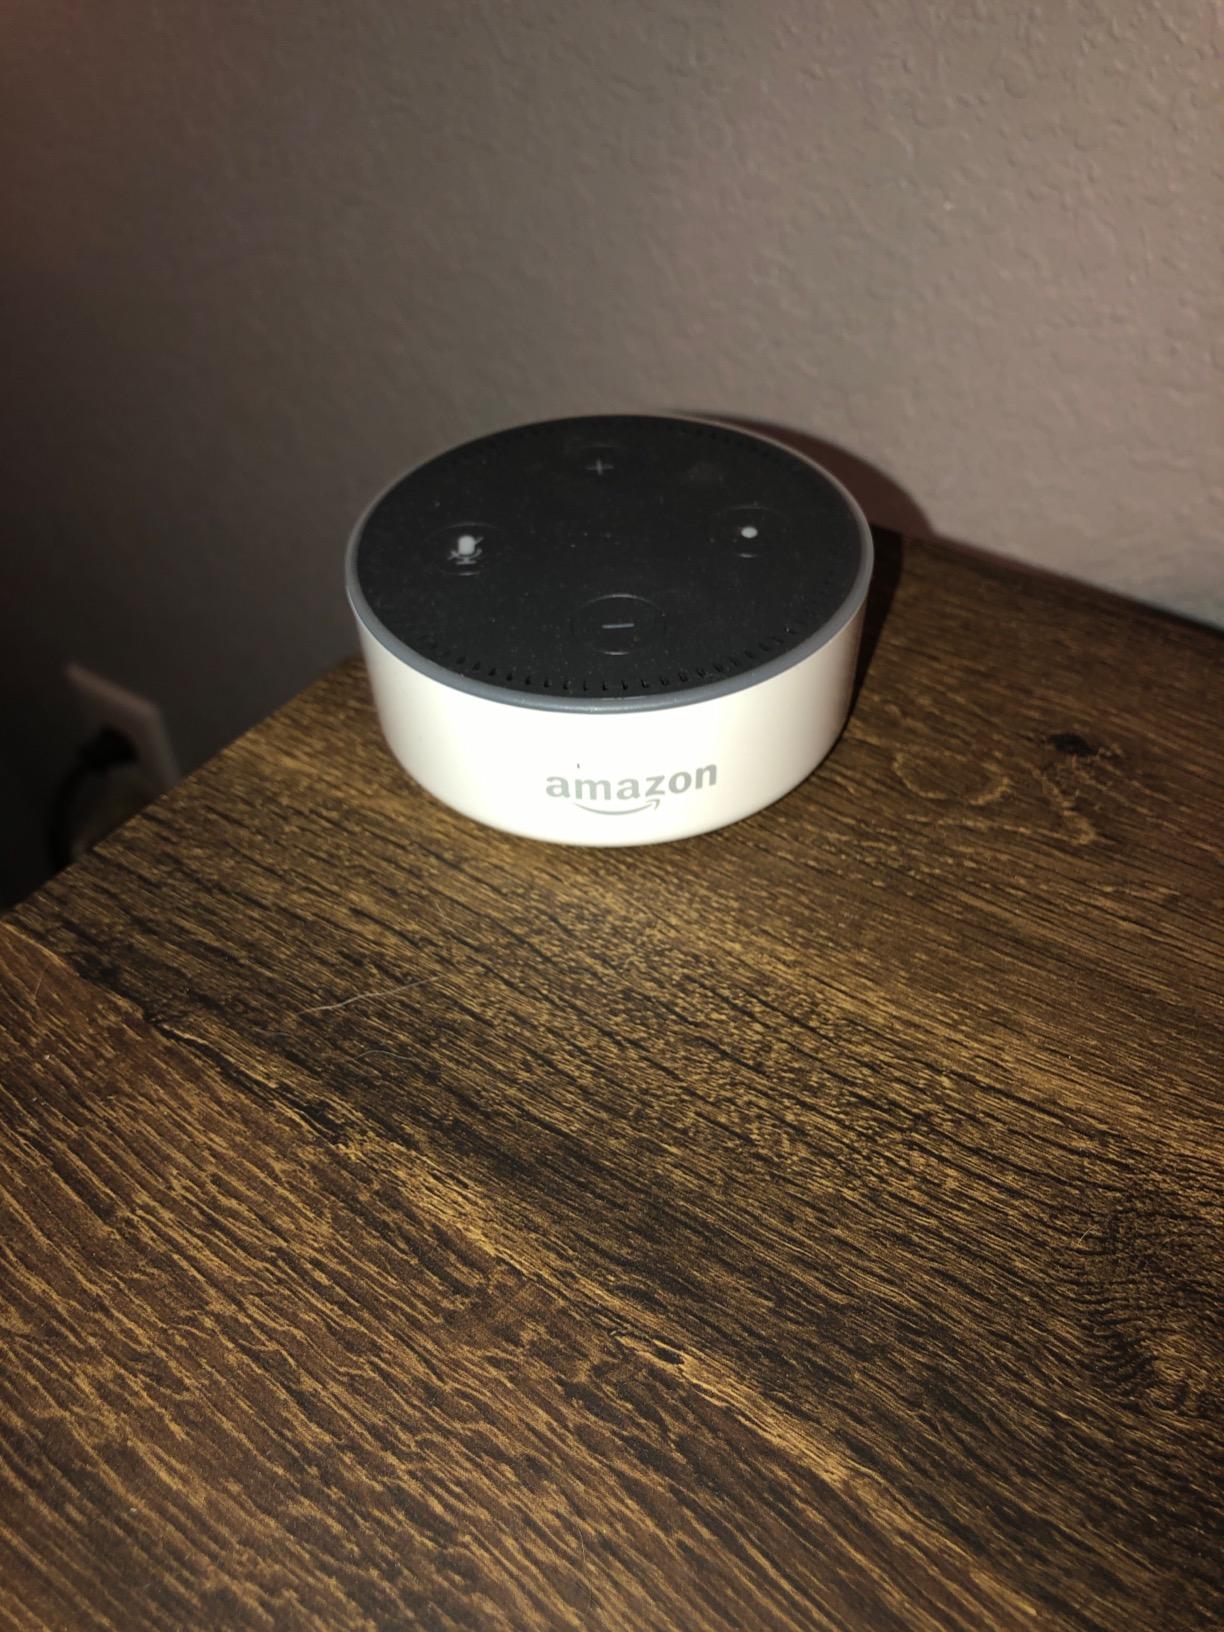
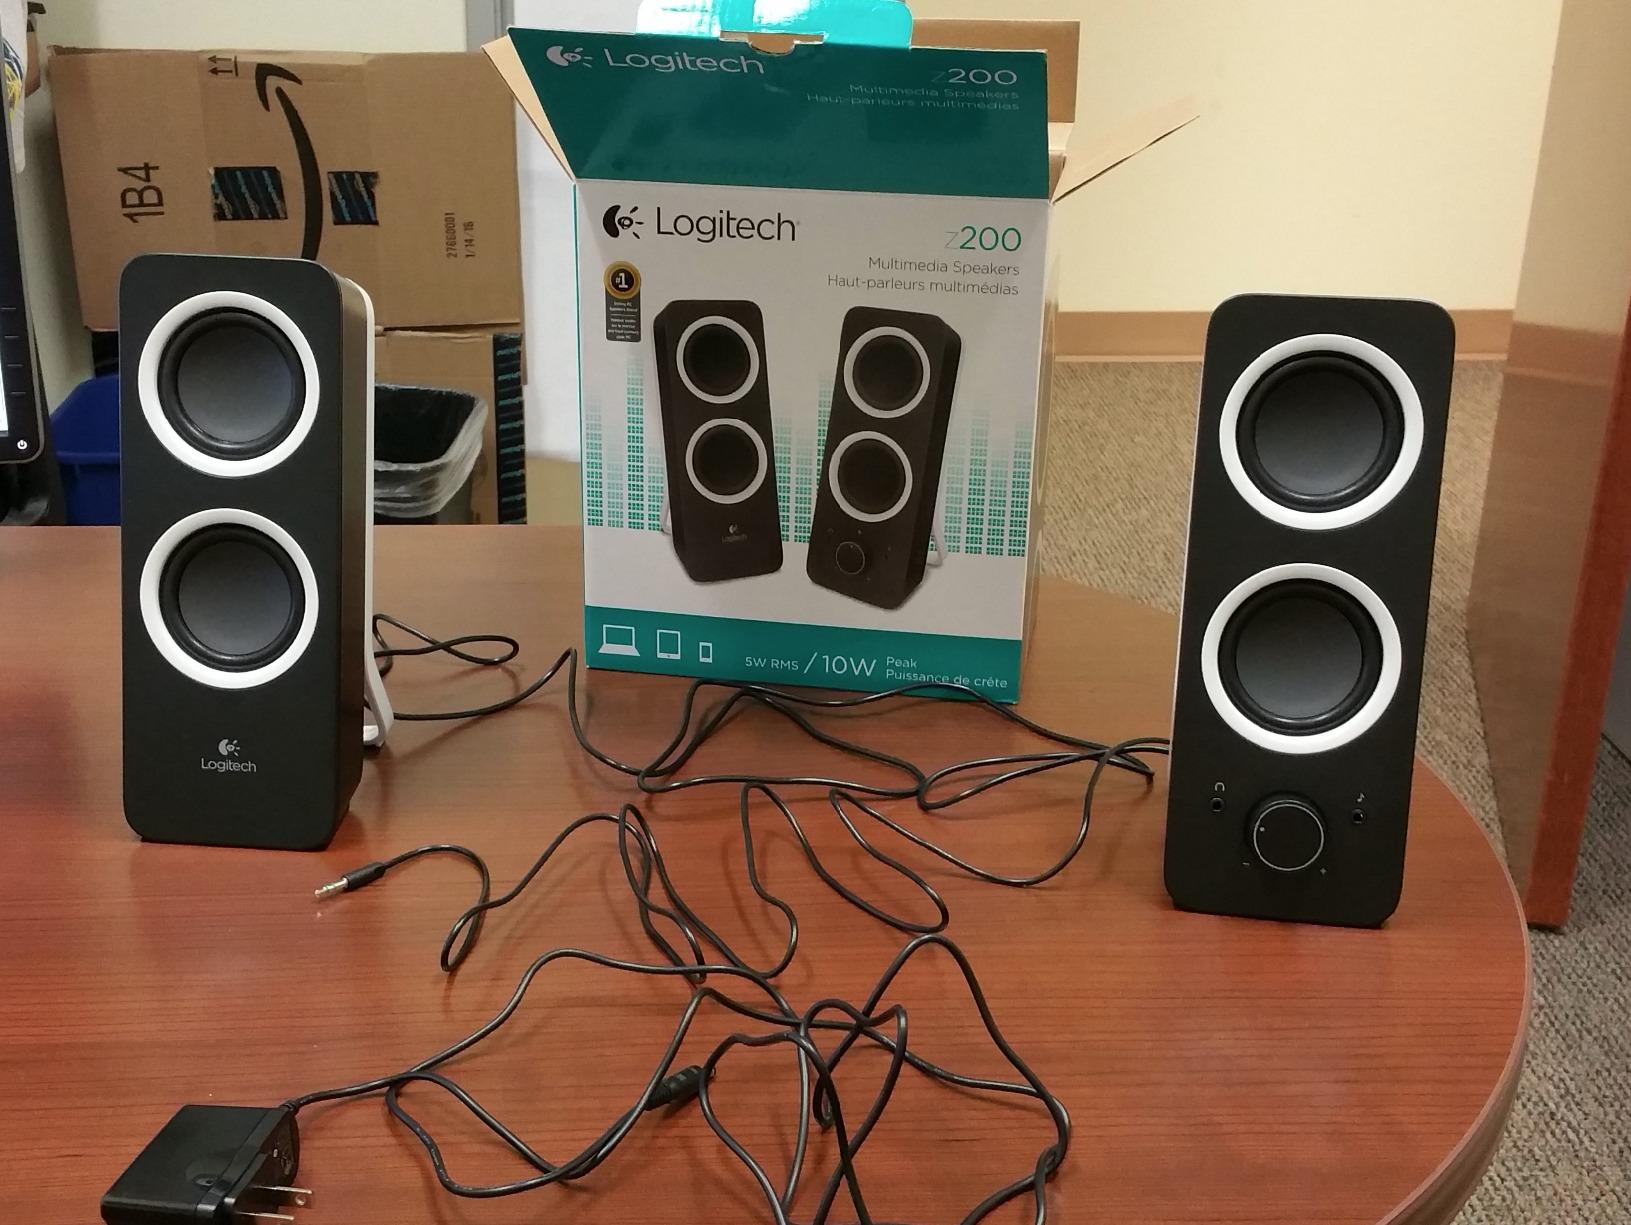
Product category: speaker
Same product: no